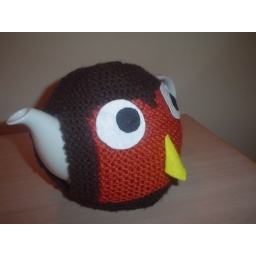
cute bird cosyknitted by jacksknits